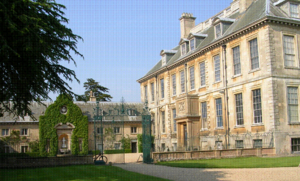
Belton House est un manoir des environs de Grantham, dans le Lincolnshire, au Royaume-Uni, construit entre 1685 et 1688 par Sir John Brownlow. Le bâtiment est entouré de jardins à la française et d'allées menant à des fabriques de jardin, le tout étant ceint d'un grand parc boisé. Belton House est souvent considéré non seulement comme un symbole de raffinement et de perfection en matière d'architecture de la période de la Restauration anglaise, mais aussi comme la première réalisation architecturale de style véritablement anglais construite depuis la période Tudor. Elle est considérée comme un exemple typique de la demeure anglaise de campagne.